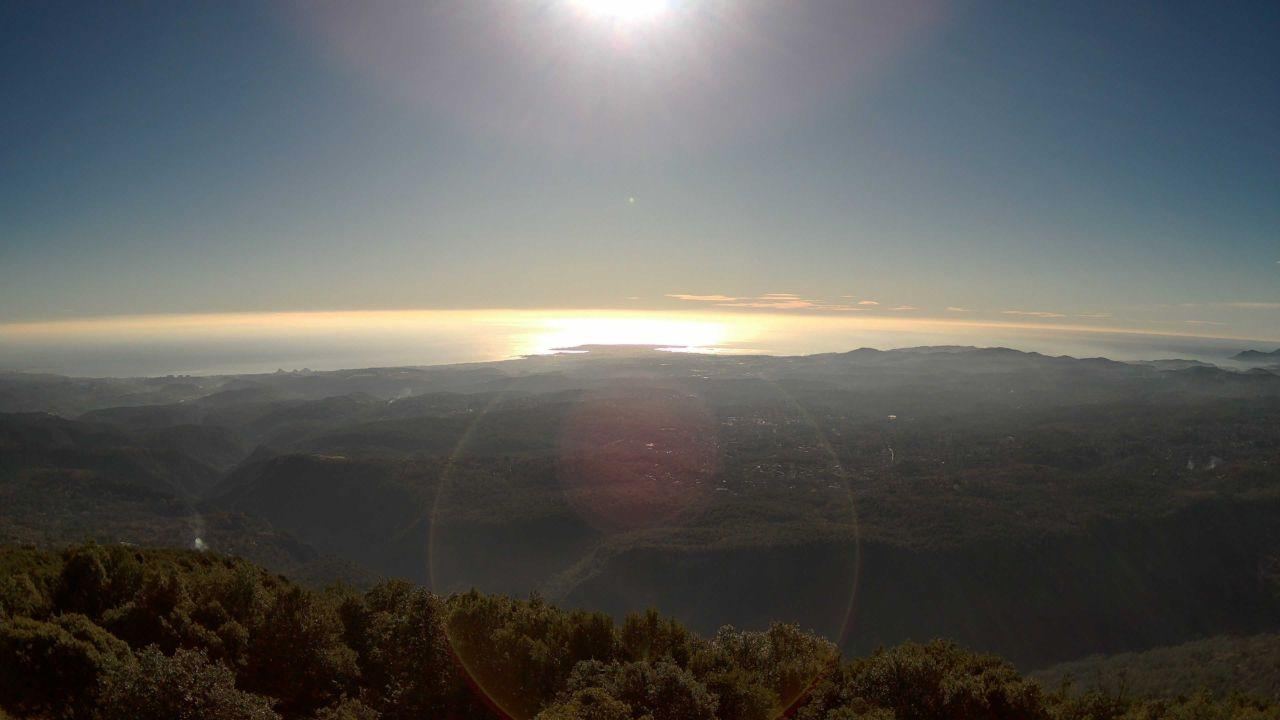
Fire: no
Smoke: yes